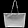
Label: Bag